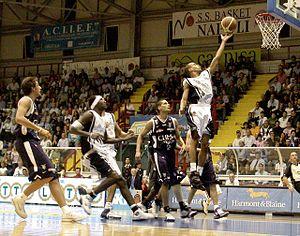
Lynn Greer, né le 23 octobre 1979 à Philadelphie, en Pennsylvanie, est un joueur américain de basket-ball. Il évolue au poste de meneur.